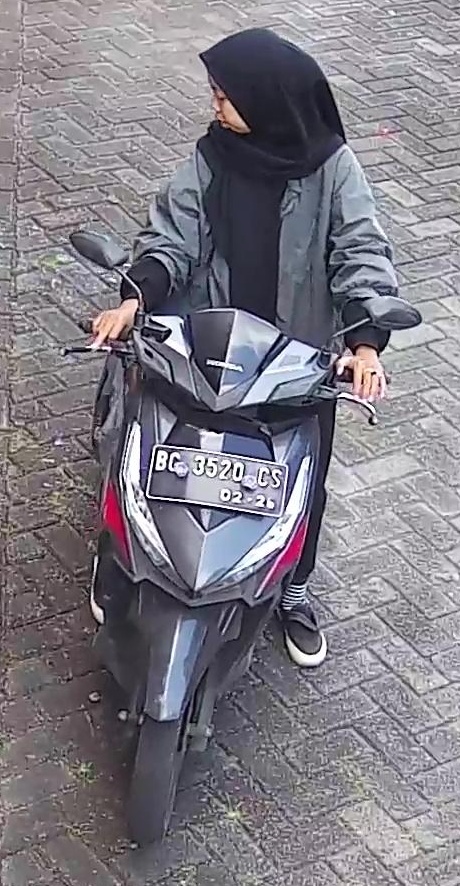
person-with-helmet: 0
person-without-helmet: 1